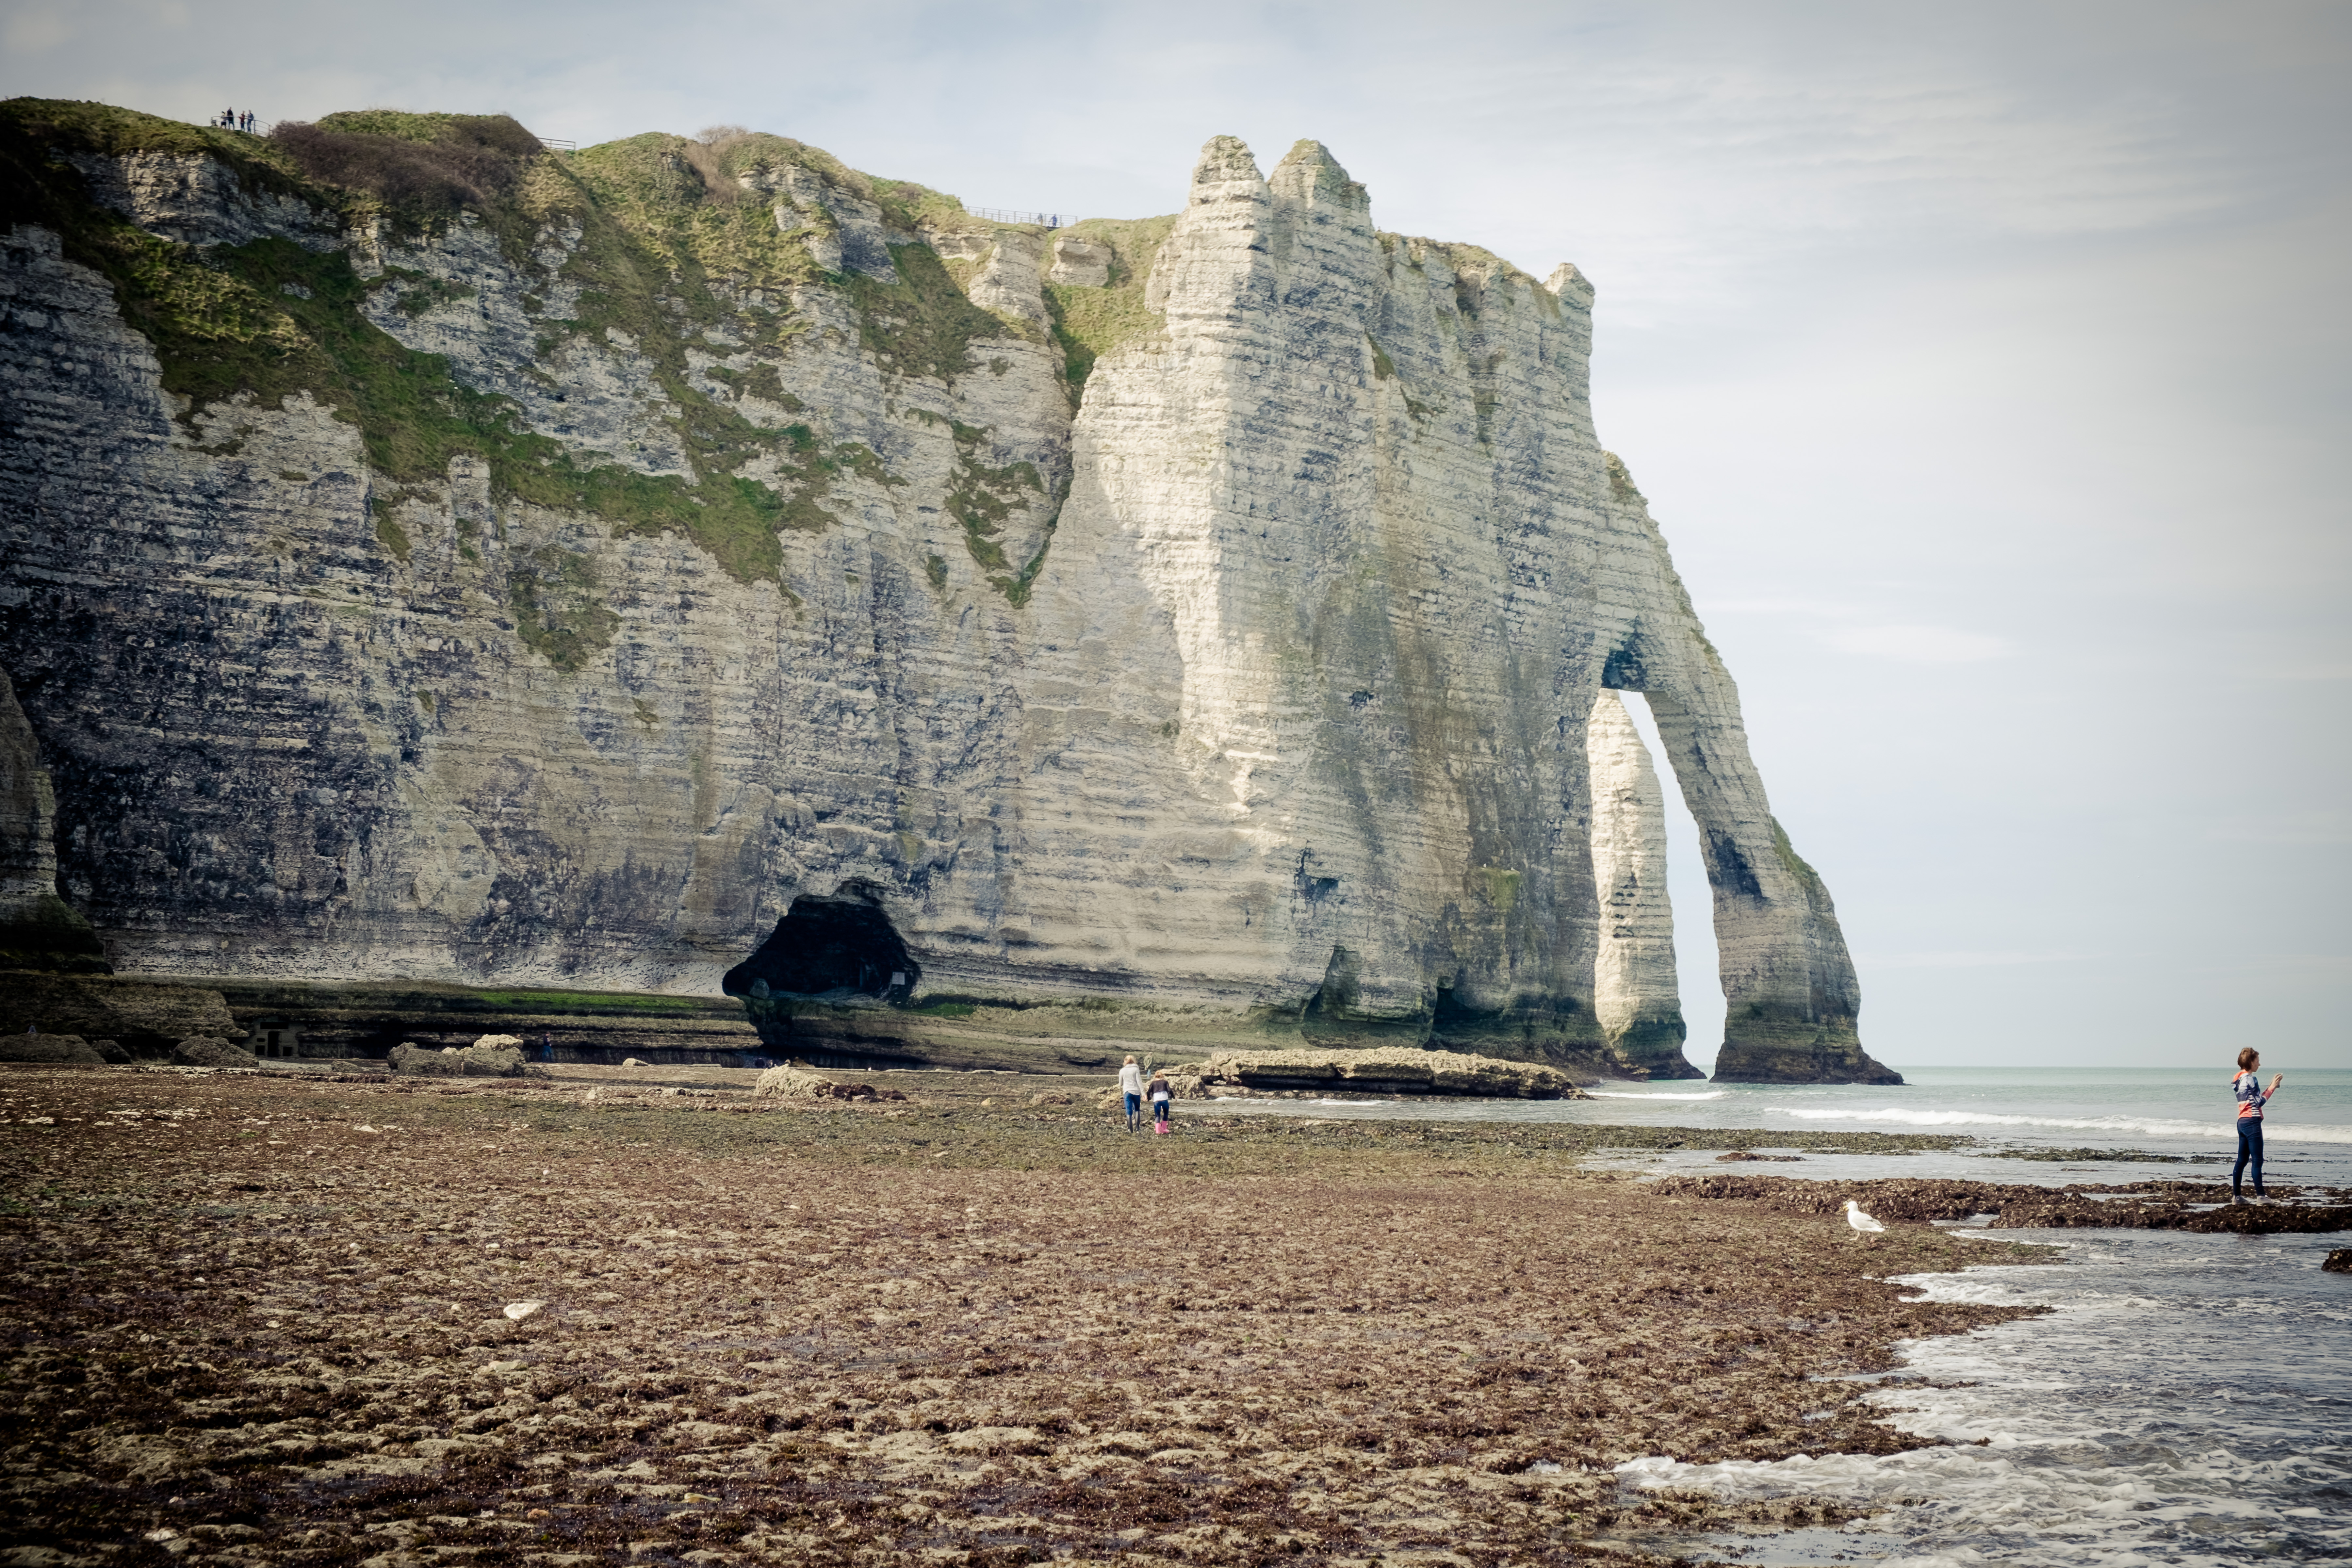
beach, sea, coast, water, rock, ocean, travel, formation, cliff, france, fujifilm, bay, landmark, terrain, material, temple, ruins, normandy, fuji, fujixt1, cape, etretat, fujix